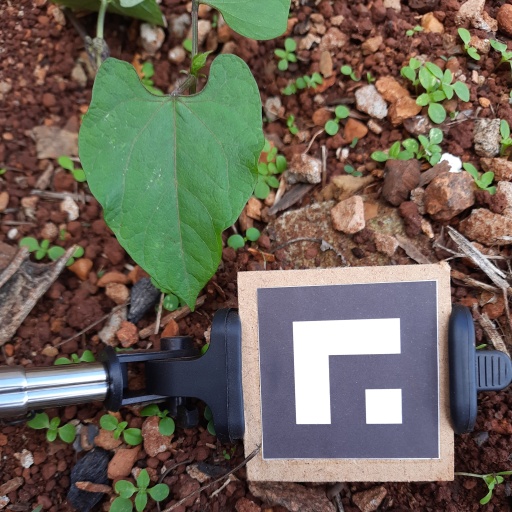
Observations: wavy surface, no eating holes, under shade